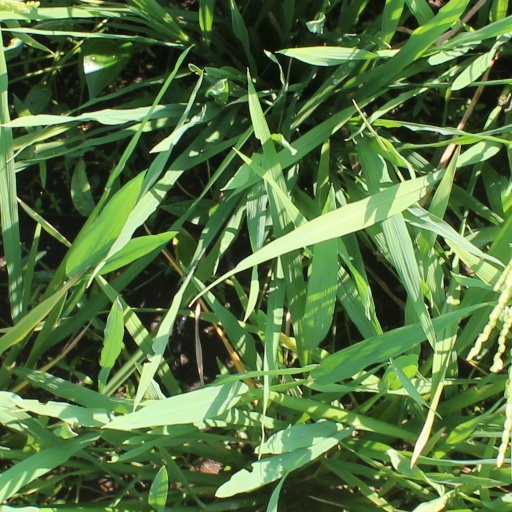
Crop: rice